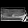
Label: Bag